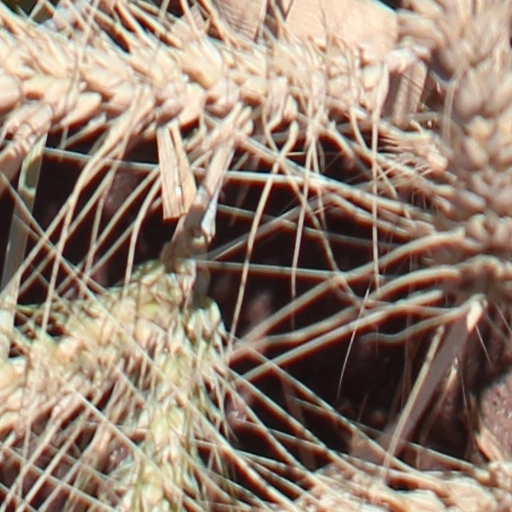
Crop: wheat